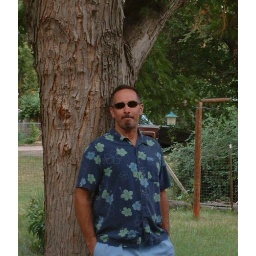
hawaian shirt by tree